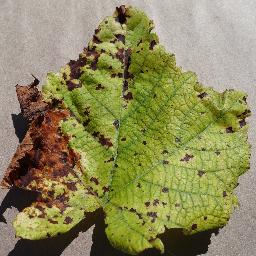
Label: Grape___Leaf_blight_(Isariopsis_Leaf_Spot)